Charles Danby

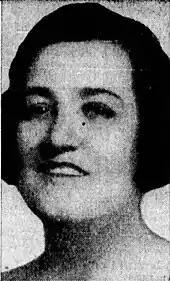
Alexia Bassian as Los Angeles voice teacher, 1941

Danby died in Paddington, London, in 1906 aged 49. In 1929 his widow, by now a singer and teacher, returned to the United States.